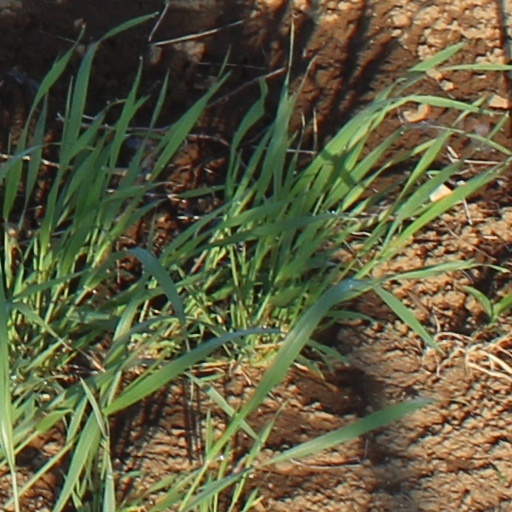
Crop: wheat